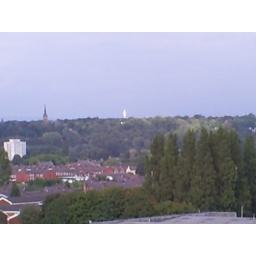
On the roof of the old Pendleton Co-Op building in Salford. The white object in the distance is the communications tower in Heaton park